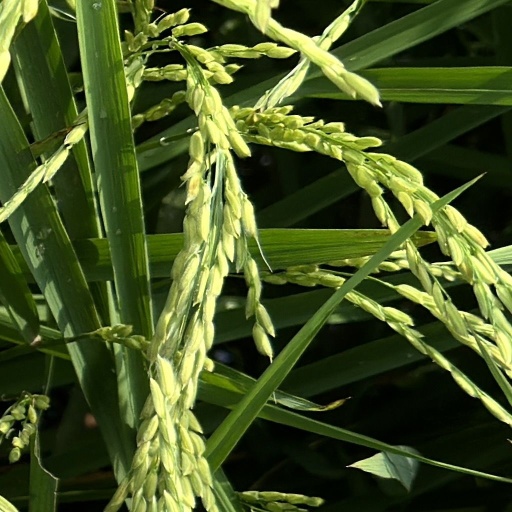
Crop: rice